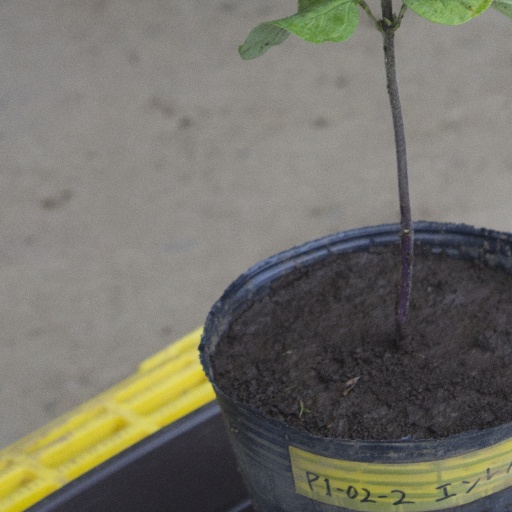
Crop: soybean